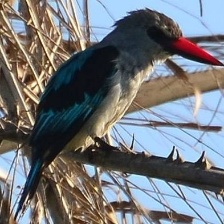
Species: WOODLAND KINGFISHER
Scientific name: HALCYON SENEGALENSIS